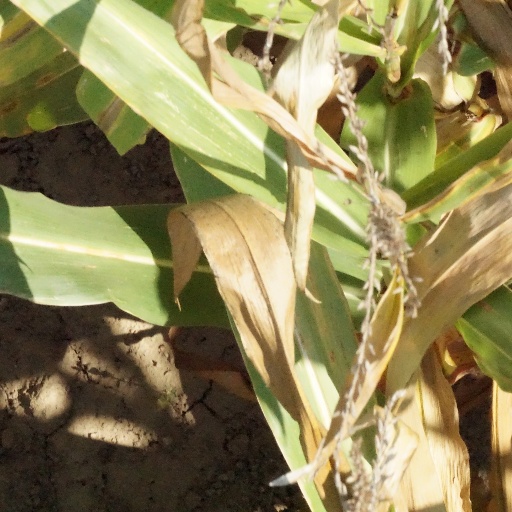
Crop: maize; corn